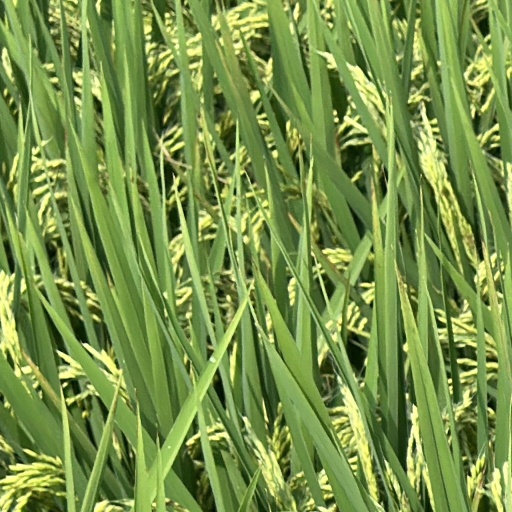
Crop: rice